Trial of the Pyx

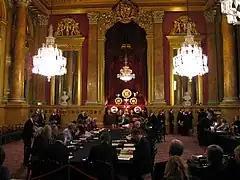
Trial of the Pyx in the Livery Hall at Goldsmiths' Hall

The Trial of the Pyx is a judicial ceremony in the United Kingdom to ensure that newly minted coins from the Royal Mint conform to their required dimensional and fineness specifications. Although coin quality is now tested throughout the year under laboratory conditions, the event has become an annual historic tradition. Each year, thousands of coins are put on trial, consisting of both those struck for circulation and non-circulating commemorative coins.